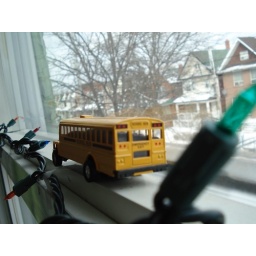
School bus in my window